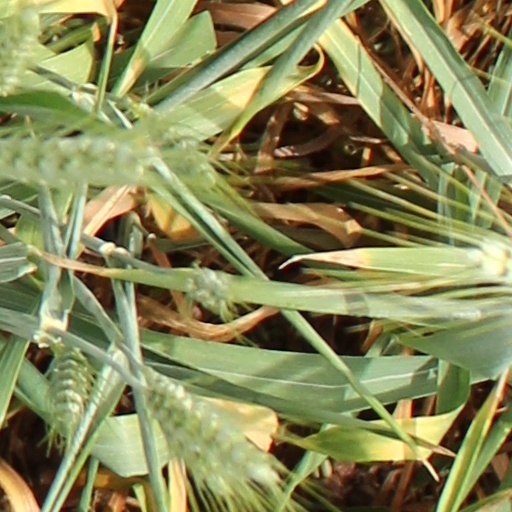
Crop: wheat